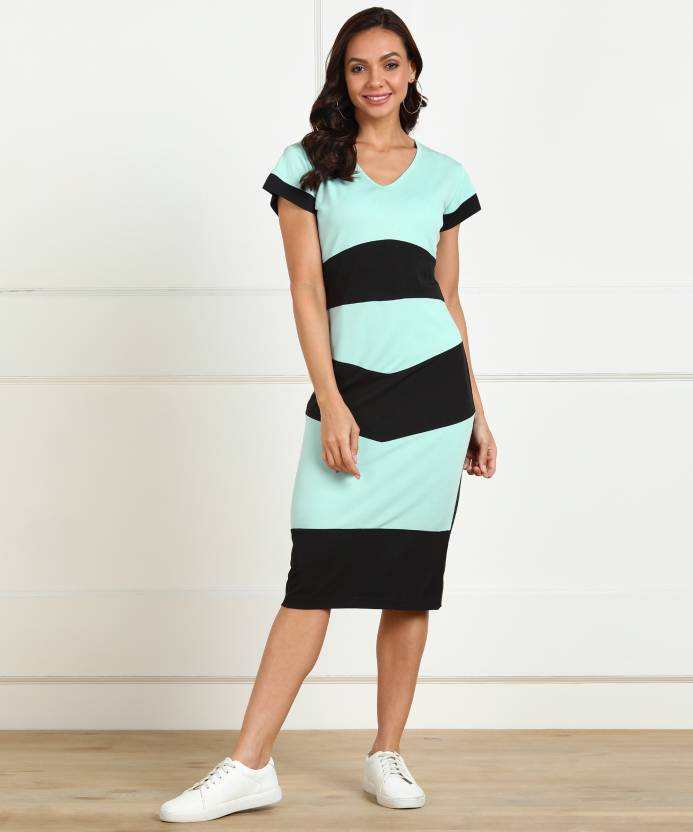
Product: Women Bodycon Light Blue, Black Dress
Price: ₹269
Colors: Light Blue and  Black